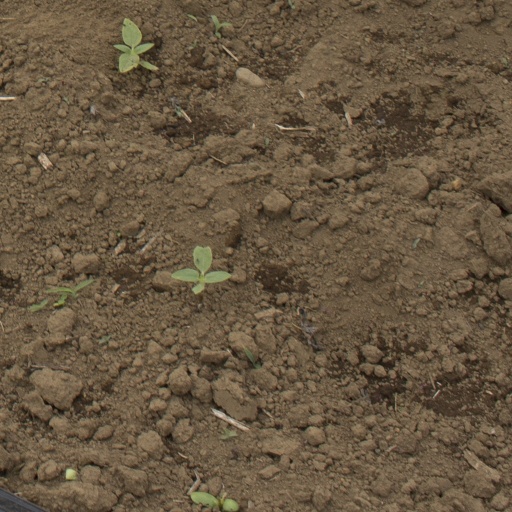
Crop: Jerusalem artichoke